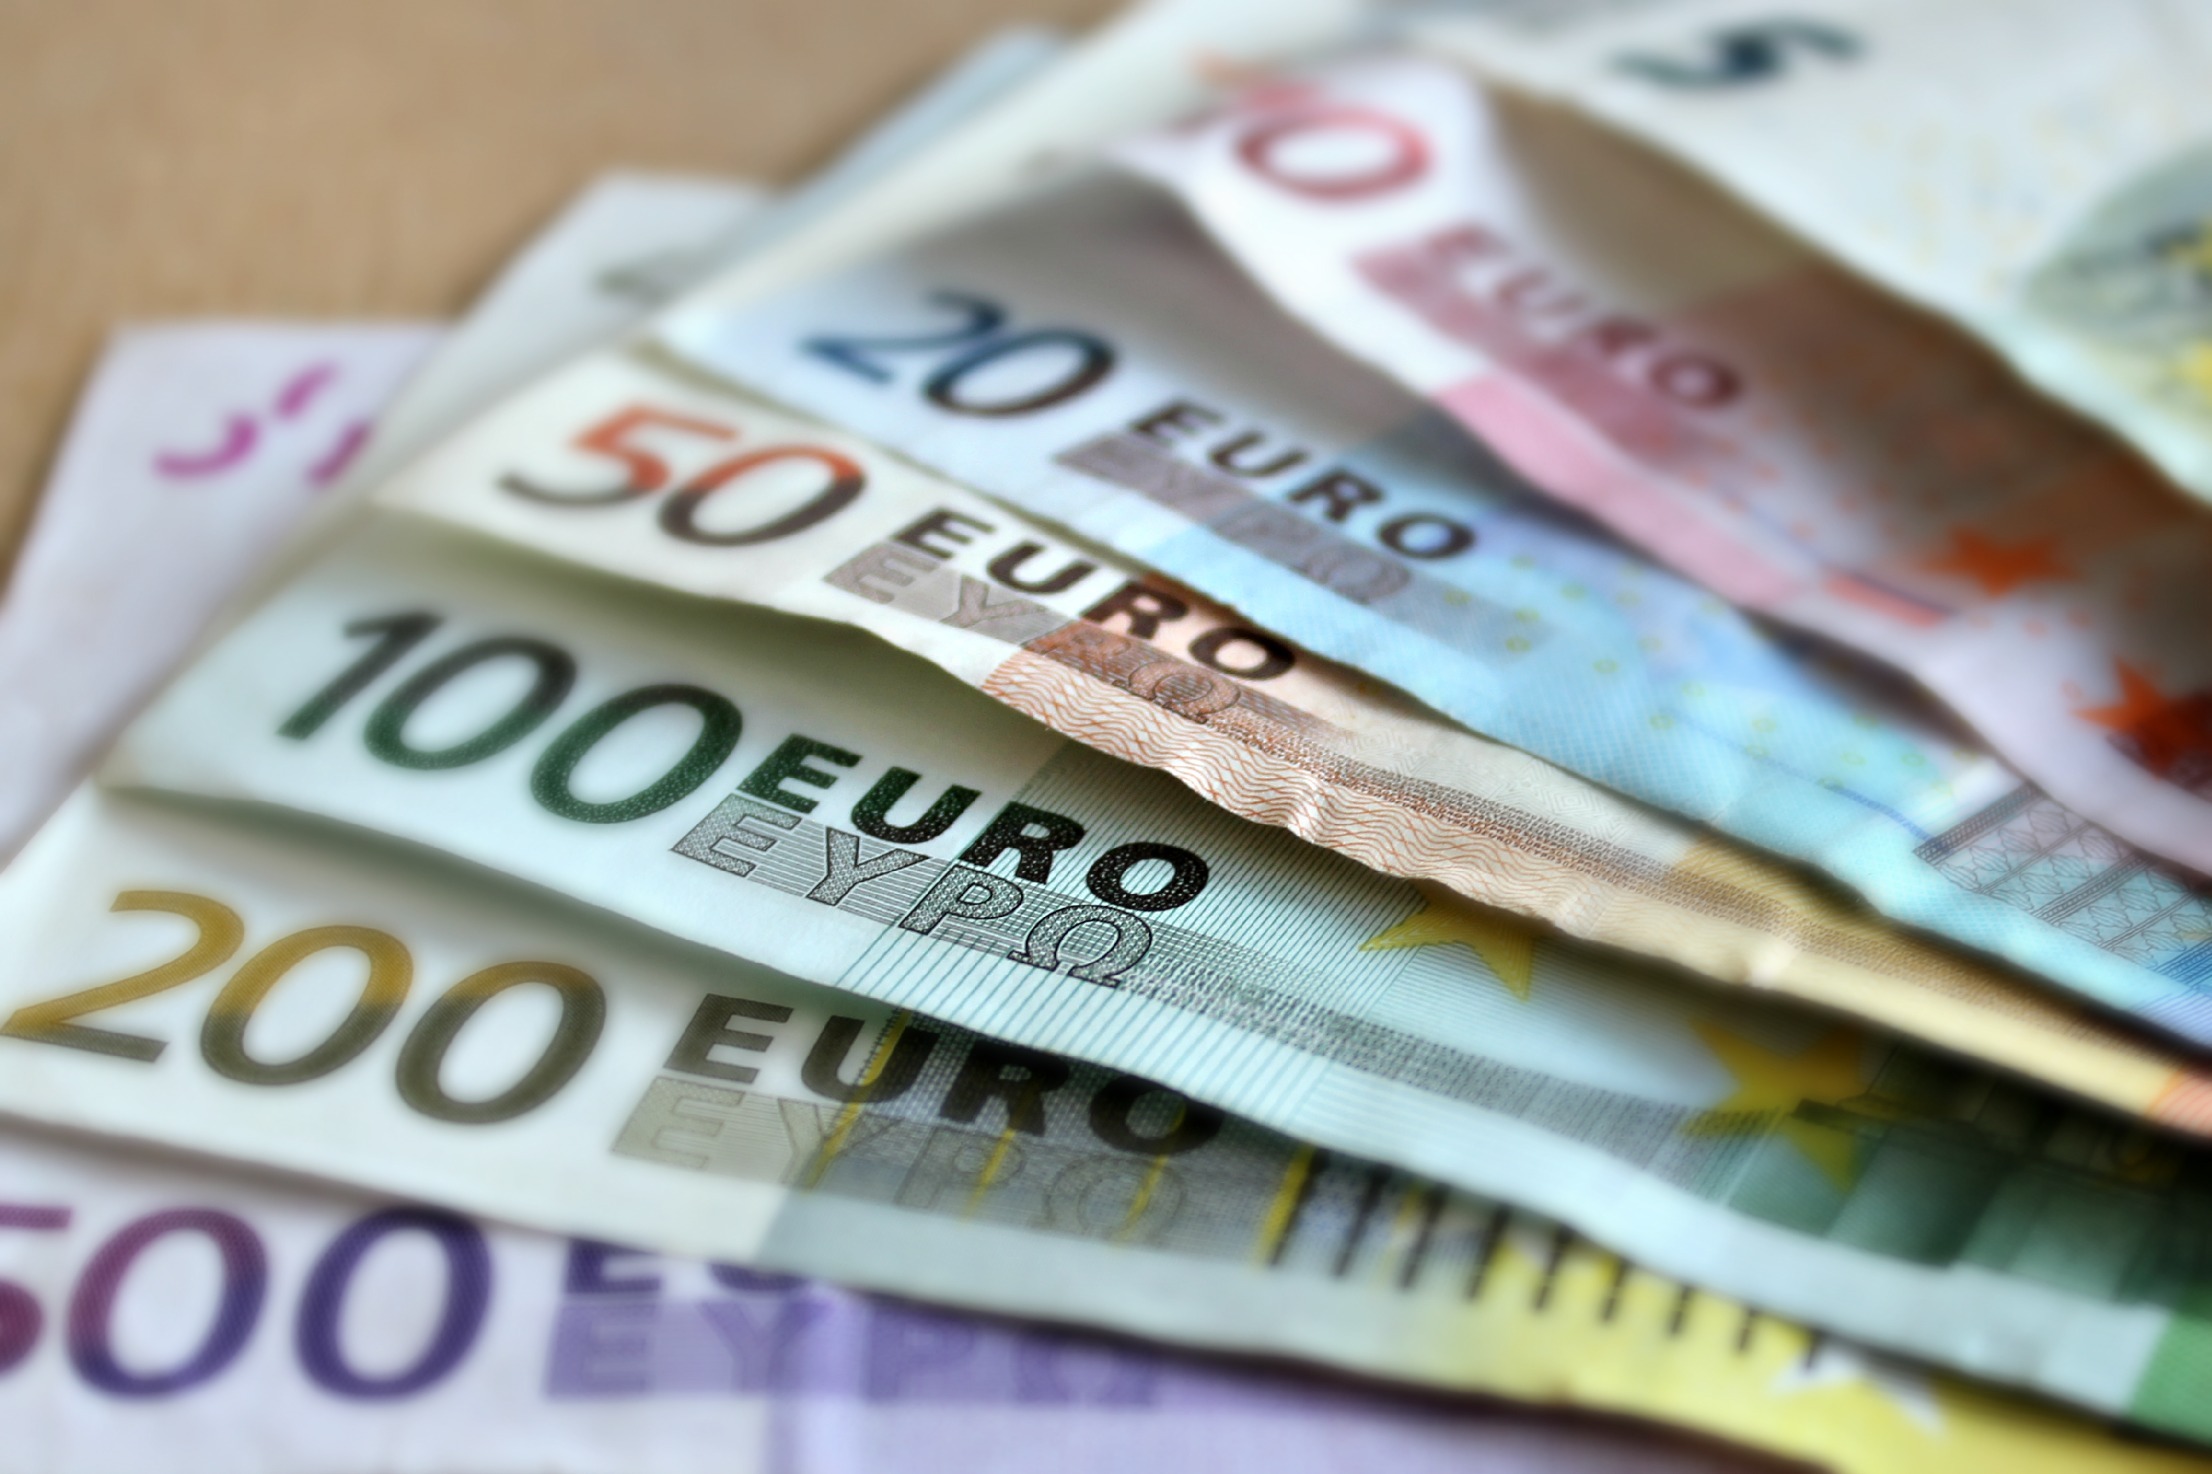
money, paper, close up, brand, cash, currency, euro, document, bills, bank note, paper money